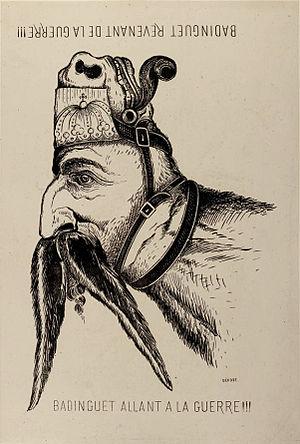
Badinguet est un surnom satirique donné à l'empereur Napoléon III.